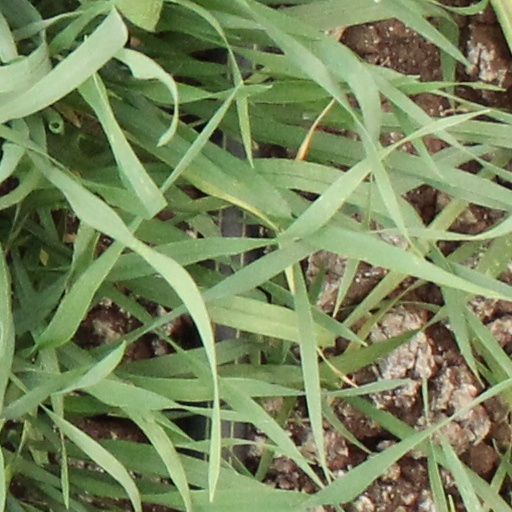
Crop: wheat